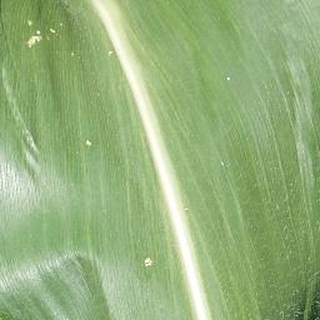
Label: healthy_corn